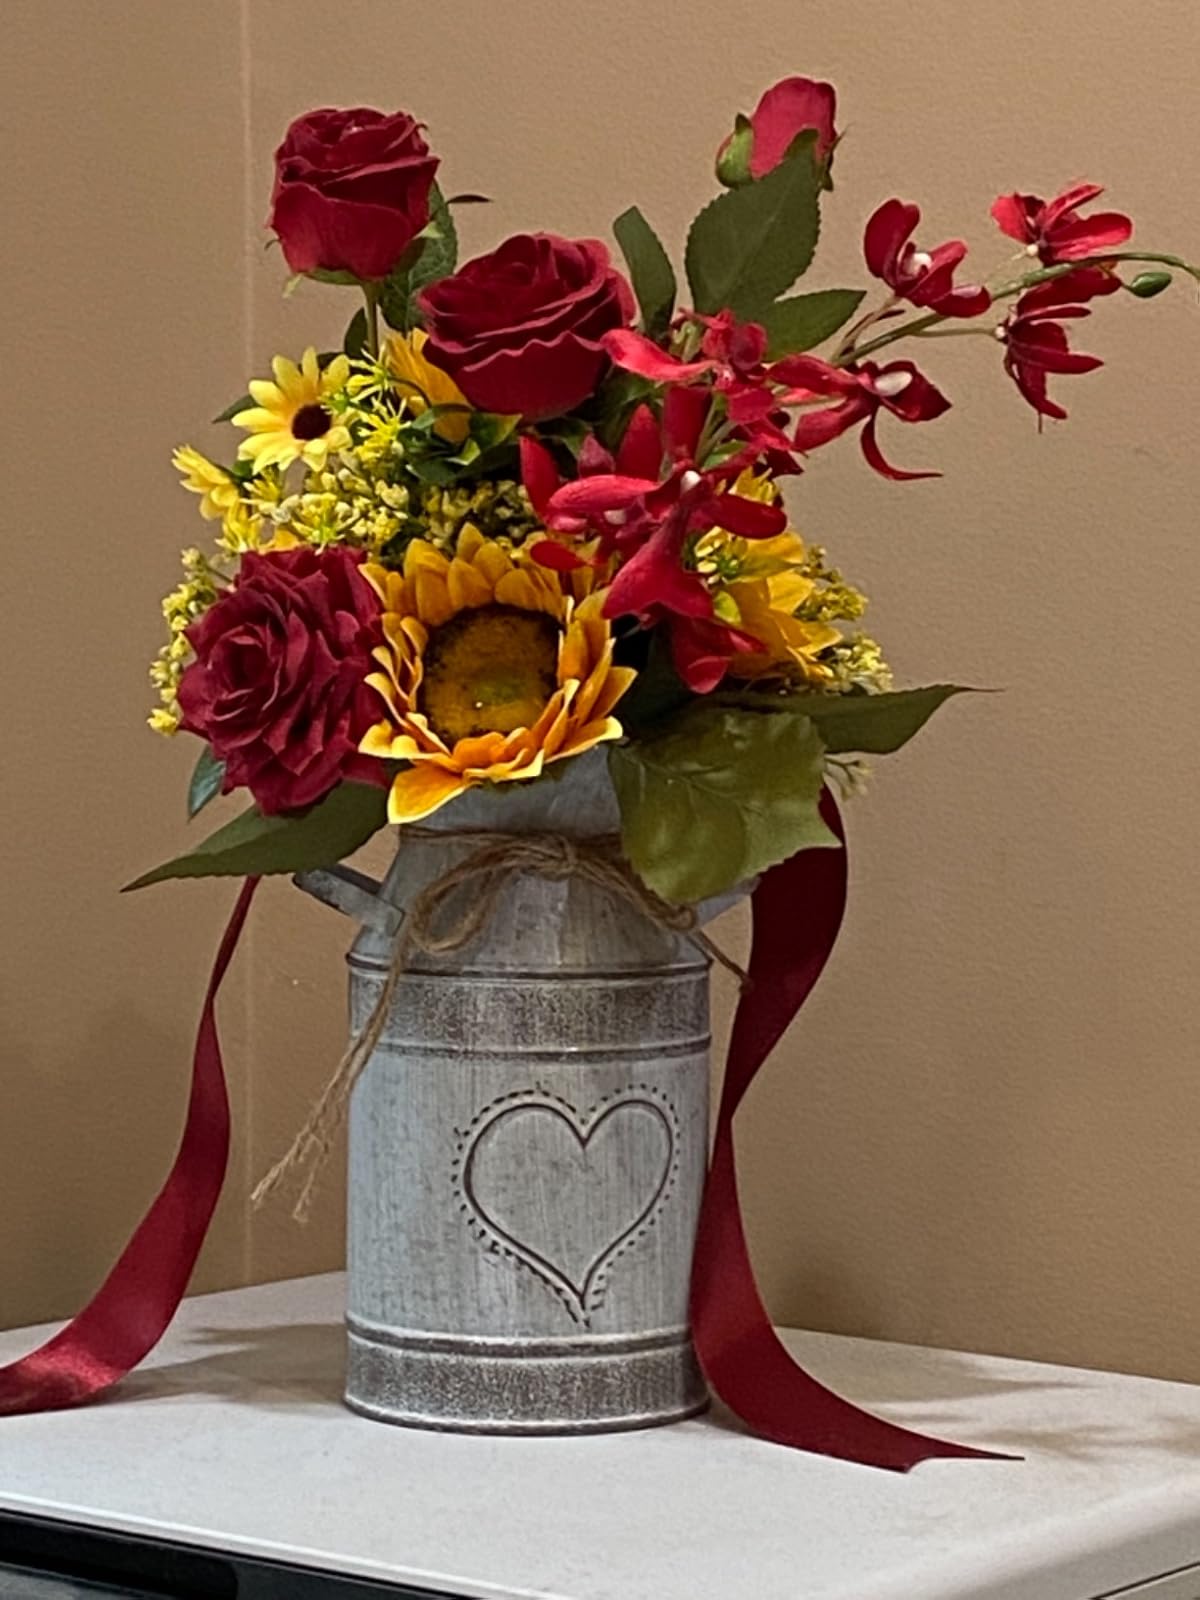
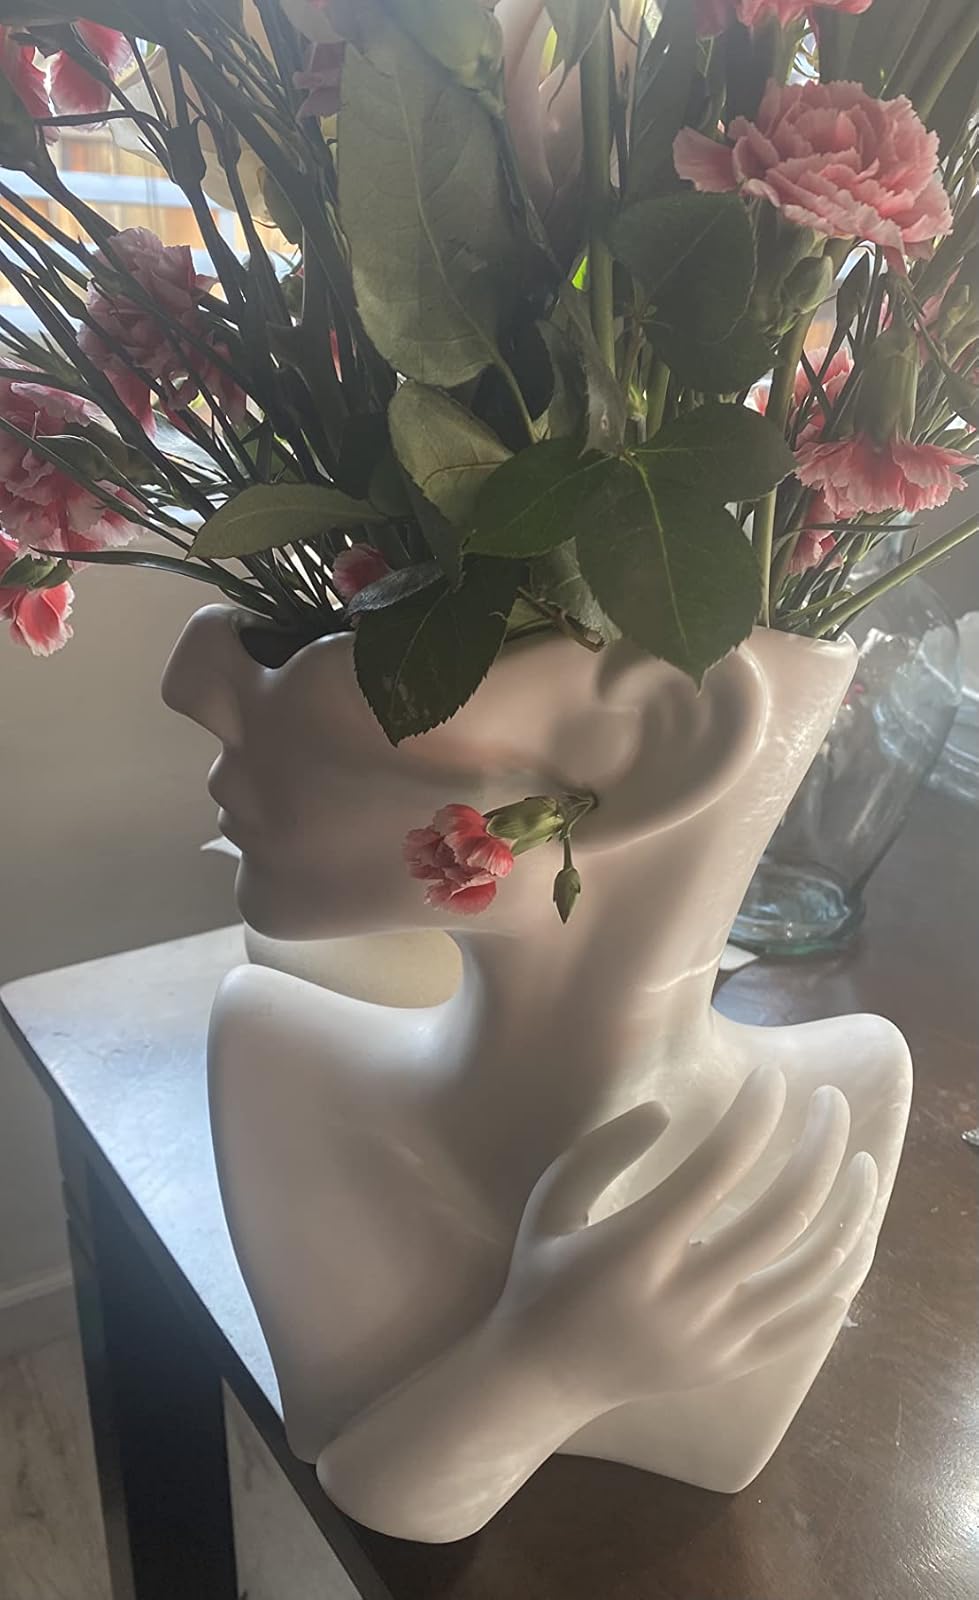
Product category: vase
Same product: no